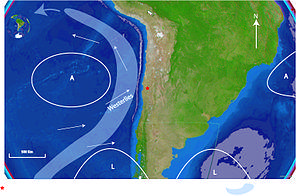
Schéma de la circulation atmosphérique dans le Pacifique Sud (Chili)
La vallée de l'Elqui, connue aussi sous le nom de vallée de Coquimbo, est une vallée située dans la province d'Elqui, région de Coquimbo, au Chili. Elle tire son nom du fleuve Elqui, qui est la principale rivière de la vallée. Ce fleuve naît de la confluence des rivières Claro et Turbio, qui proviennent toutes deux de la cordillère des Andes. Il se jette dans l'océan Pacifique, à quelques kilomètres au Nord de la commune de La Serena.